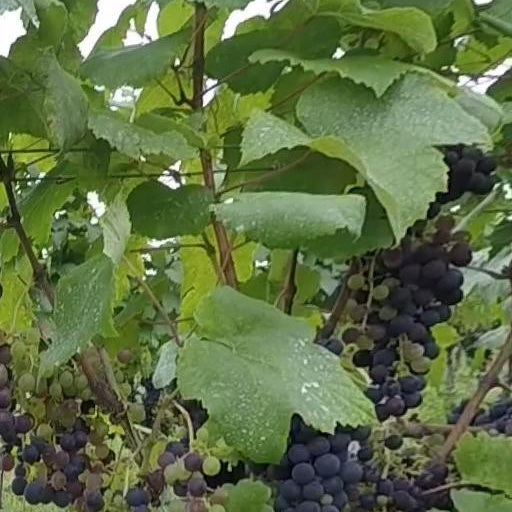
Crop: grape